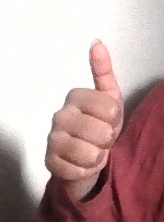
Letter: aleff